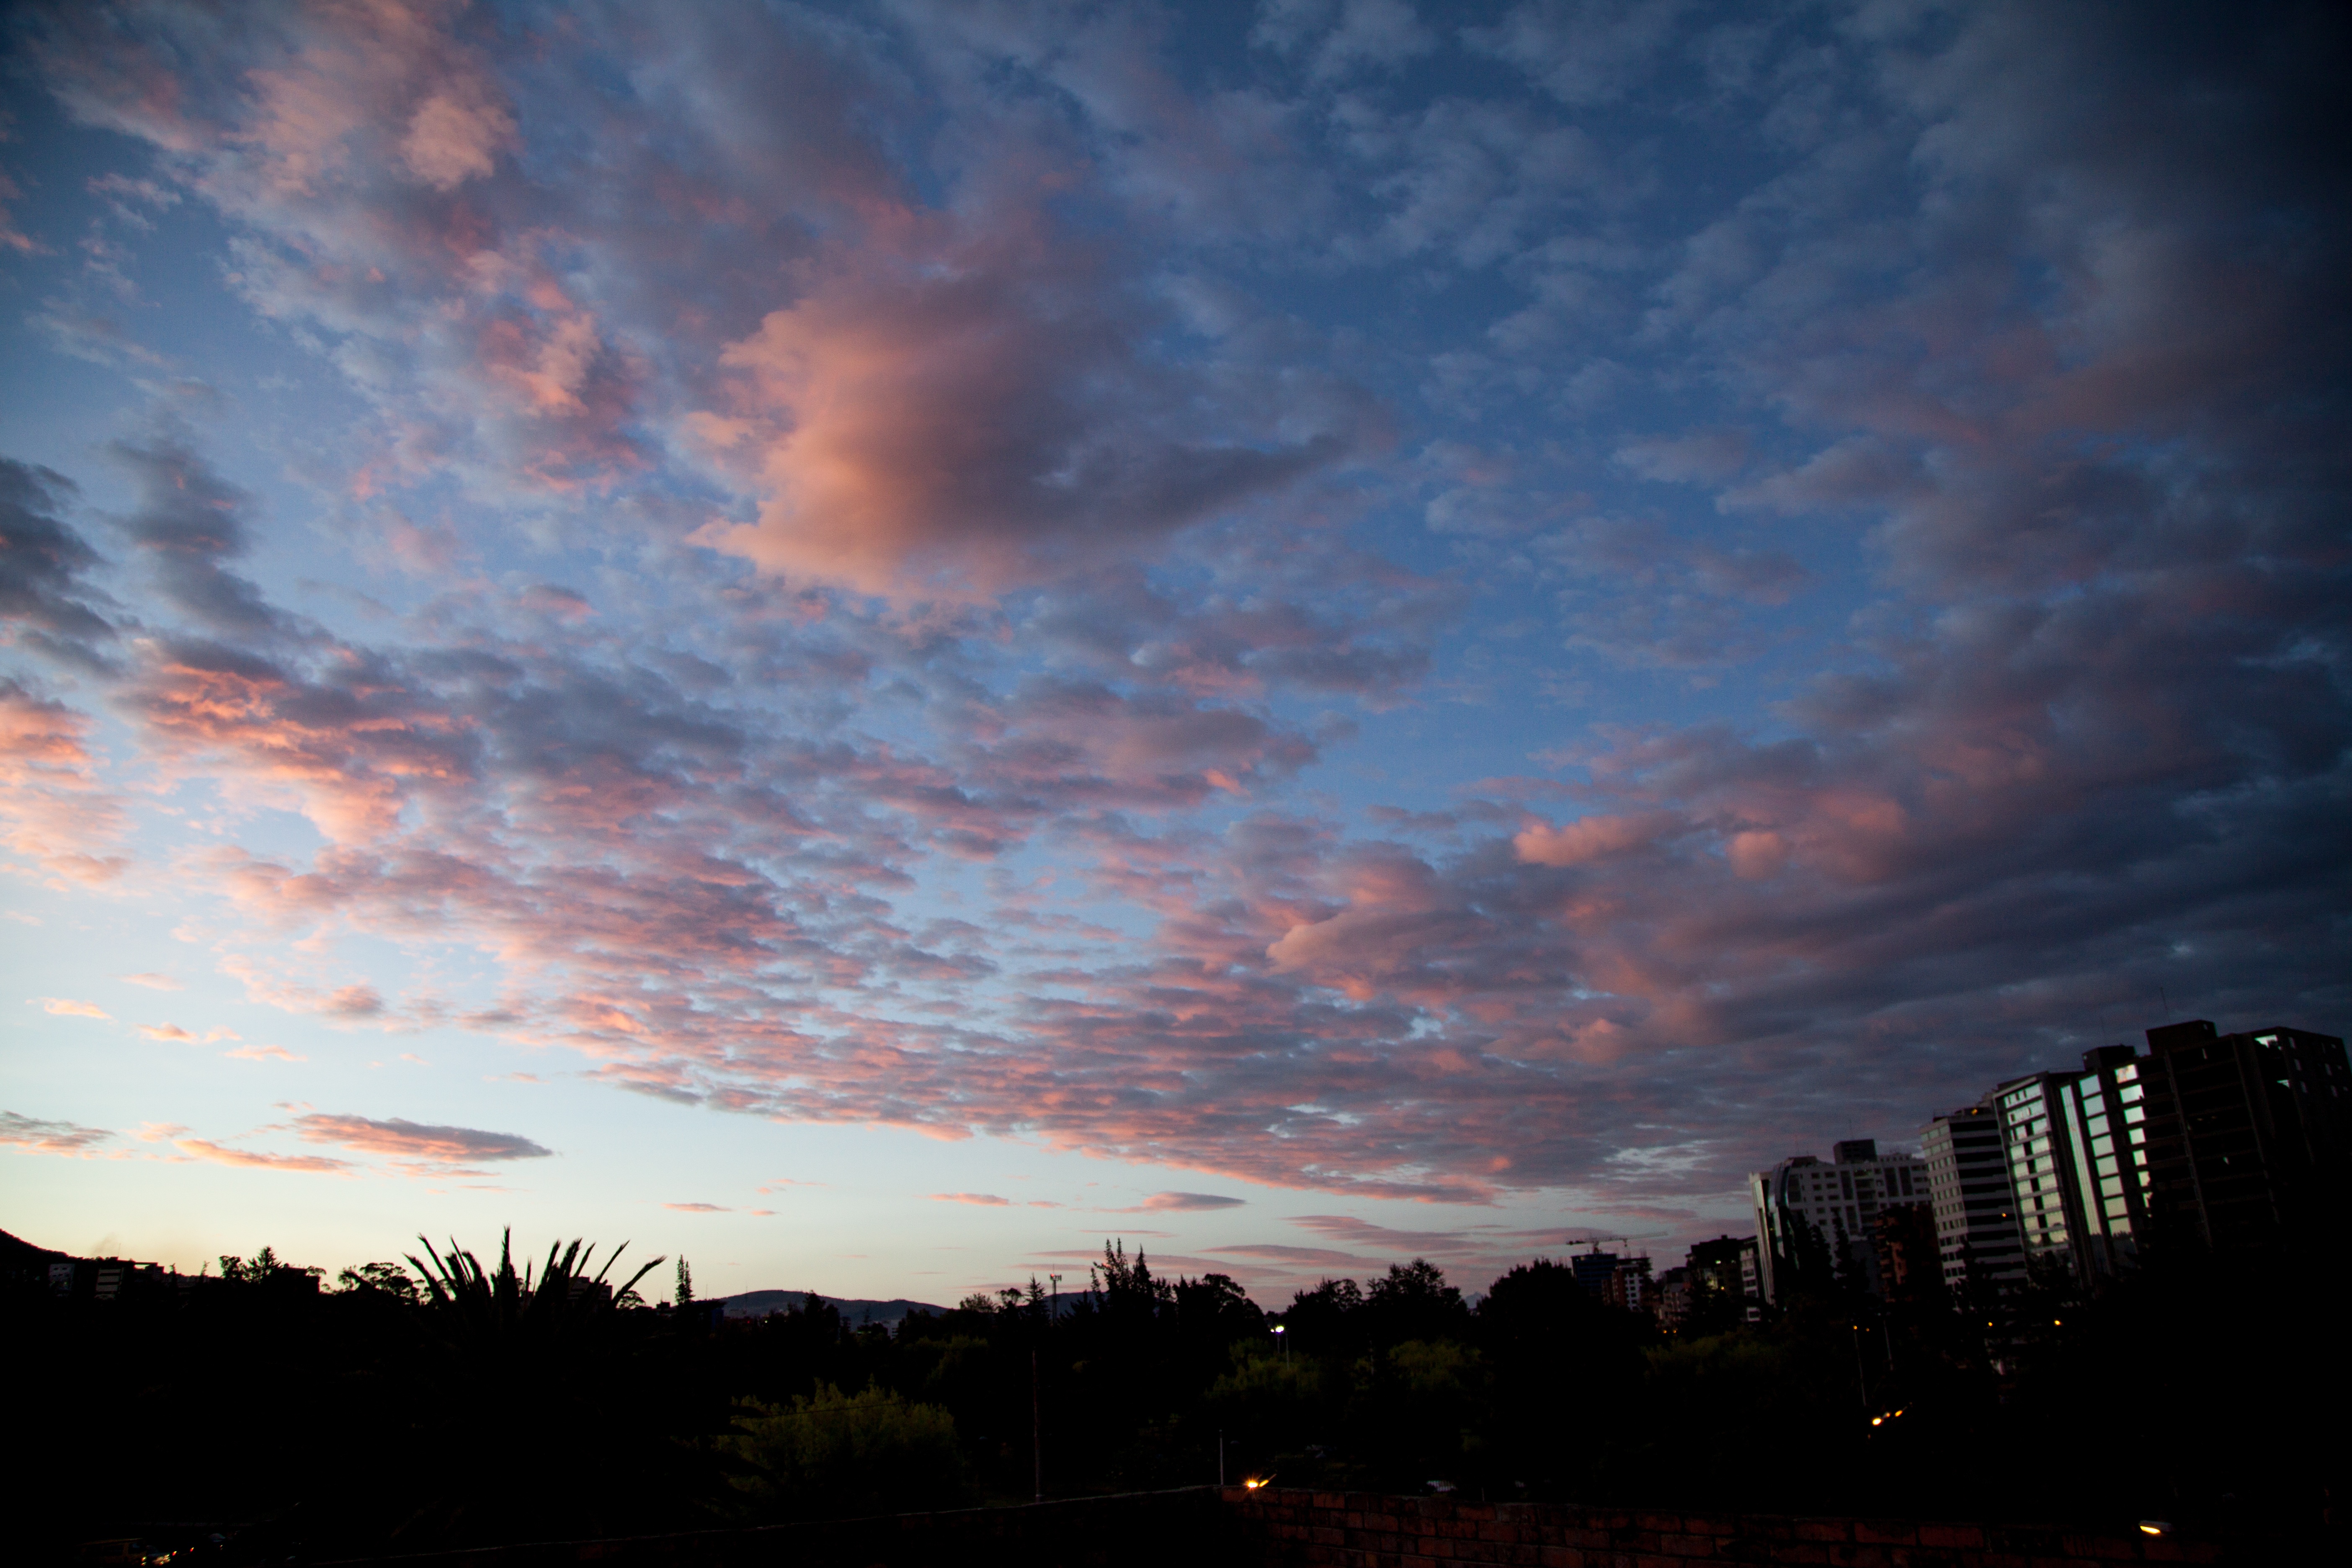
horizon, cloud, sky, sunrise, sunset, air, morning, dawn, atmosphere, dusk, evening, heaven, color, cloudscape, clouds, afterglow, meteorological phenomenon, red sky at morning